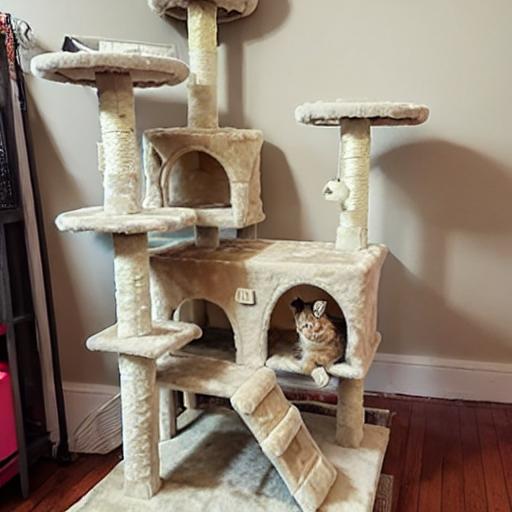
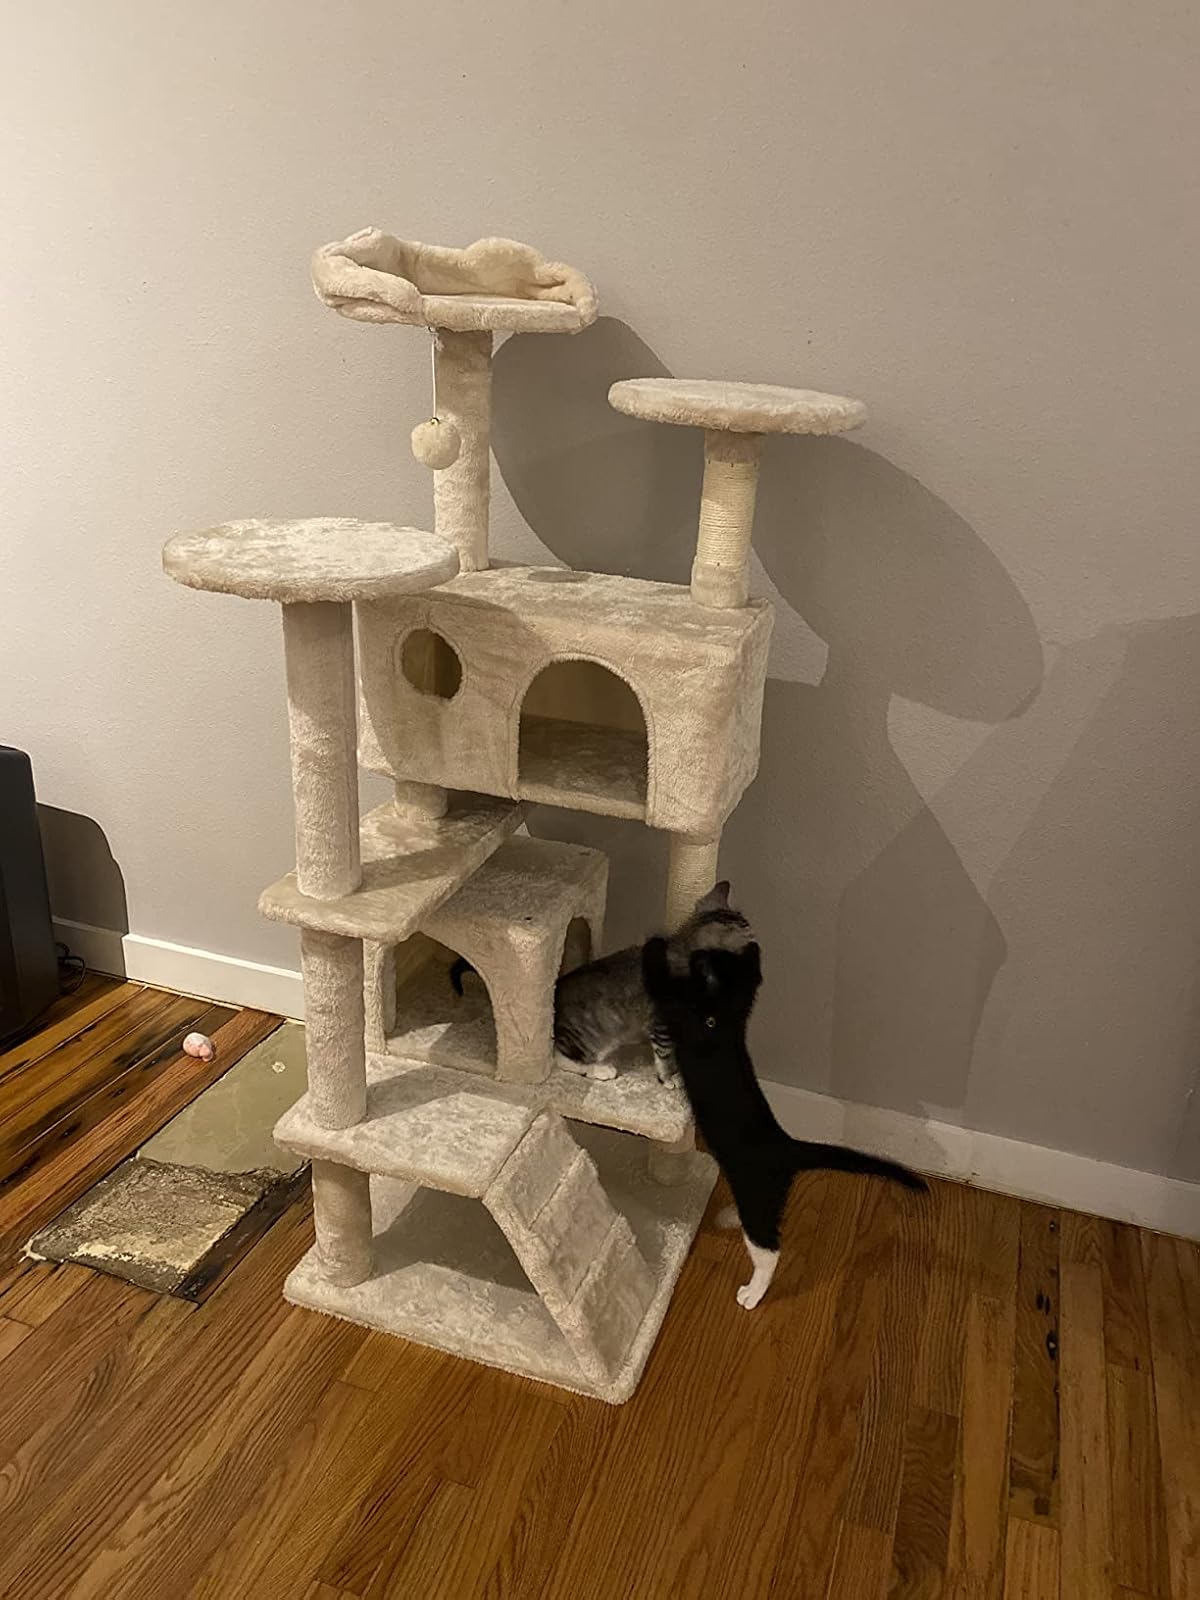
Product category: items_cat tree
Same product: no